Glenn L. Martin Company

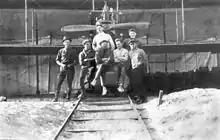
A Glenn Martin TT with Sergeant Broeckhuysen of the Royal Netherlands East Indies Army Air Force seated in the middle with factory mechanics (1917)

For the Netherlands East Indies, several planes were delivered, with the first flight on November 6, 1915. It involved two Type TEs, six Type TTs, and eight Type Rs. Martin's first big success came during World War I with the MB-1 bomber, a large biplane design ordered by the United States Army on January 17, 1918. The MB-1 entered service after the end of hostilities. A follow-up design, the MB-2, proved successful; 20 were ordered by the Army Air Service, the first five of them under the company designation and the last 15 as the NBS-1 (Night Bomber, Short range). Although the War Department ordered 110 more, it retained the ownership rights of the design, and put the order out for bid. The production orders were given to other companies that had bid lower, Curtiss (50), L.W.F. Engineering (35), and Aeromarine (25). The design was the only standard bomber used by the Air Service until 1930, and was used by seven squadrons of the Air Service/Air Corps: Four in Virginia, two in Hawaii, and one in the Philippines.